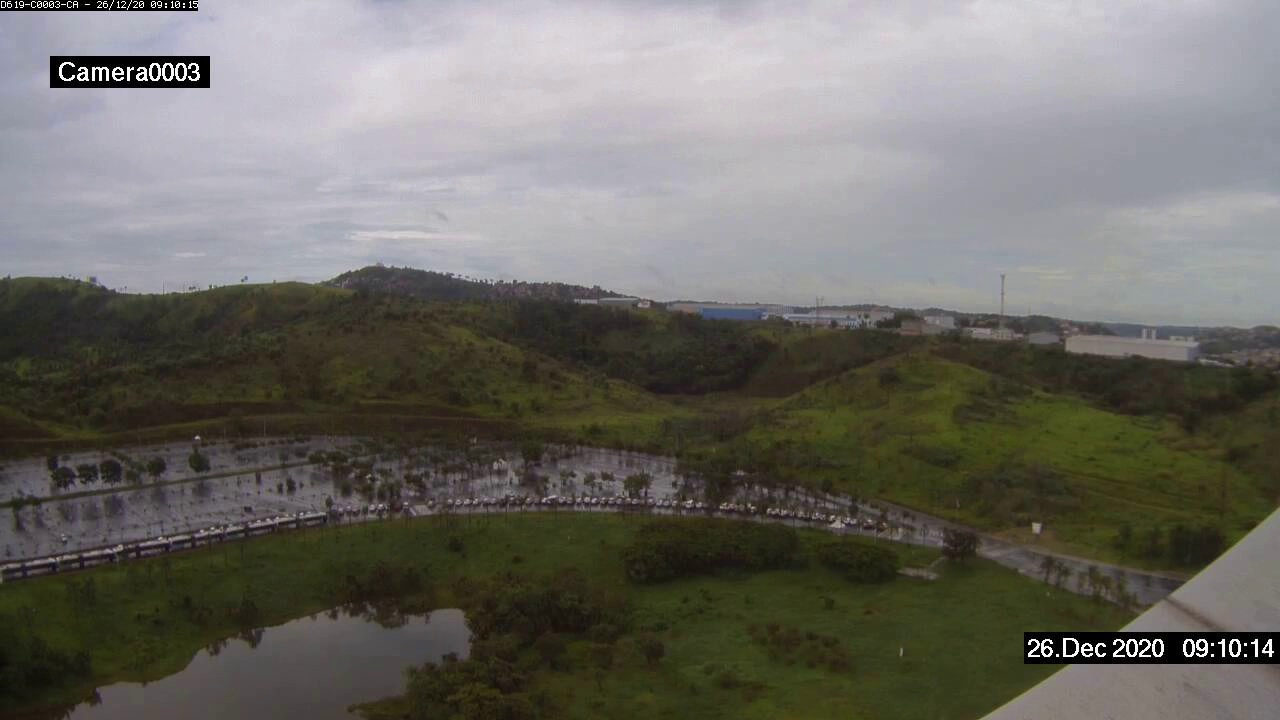
Fire: no
Smoke: no